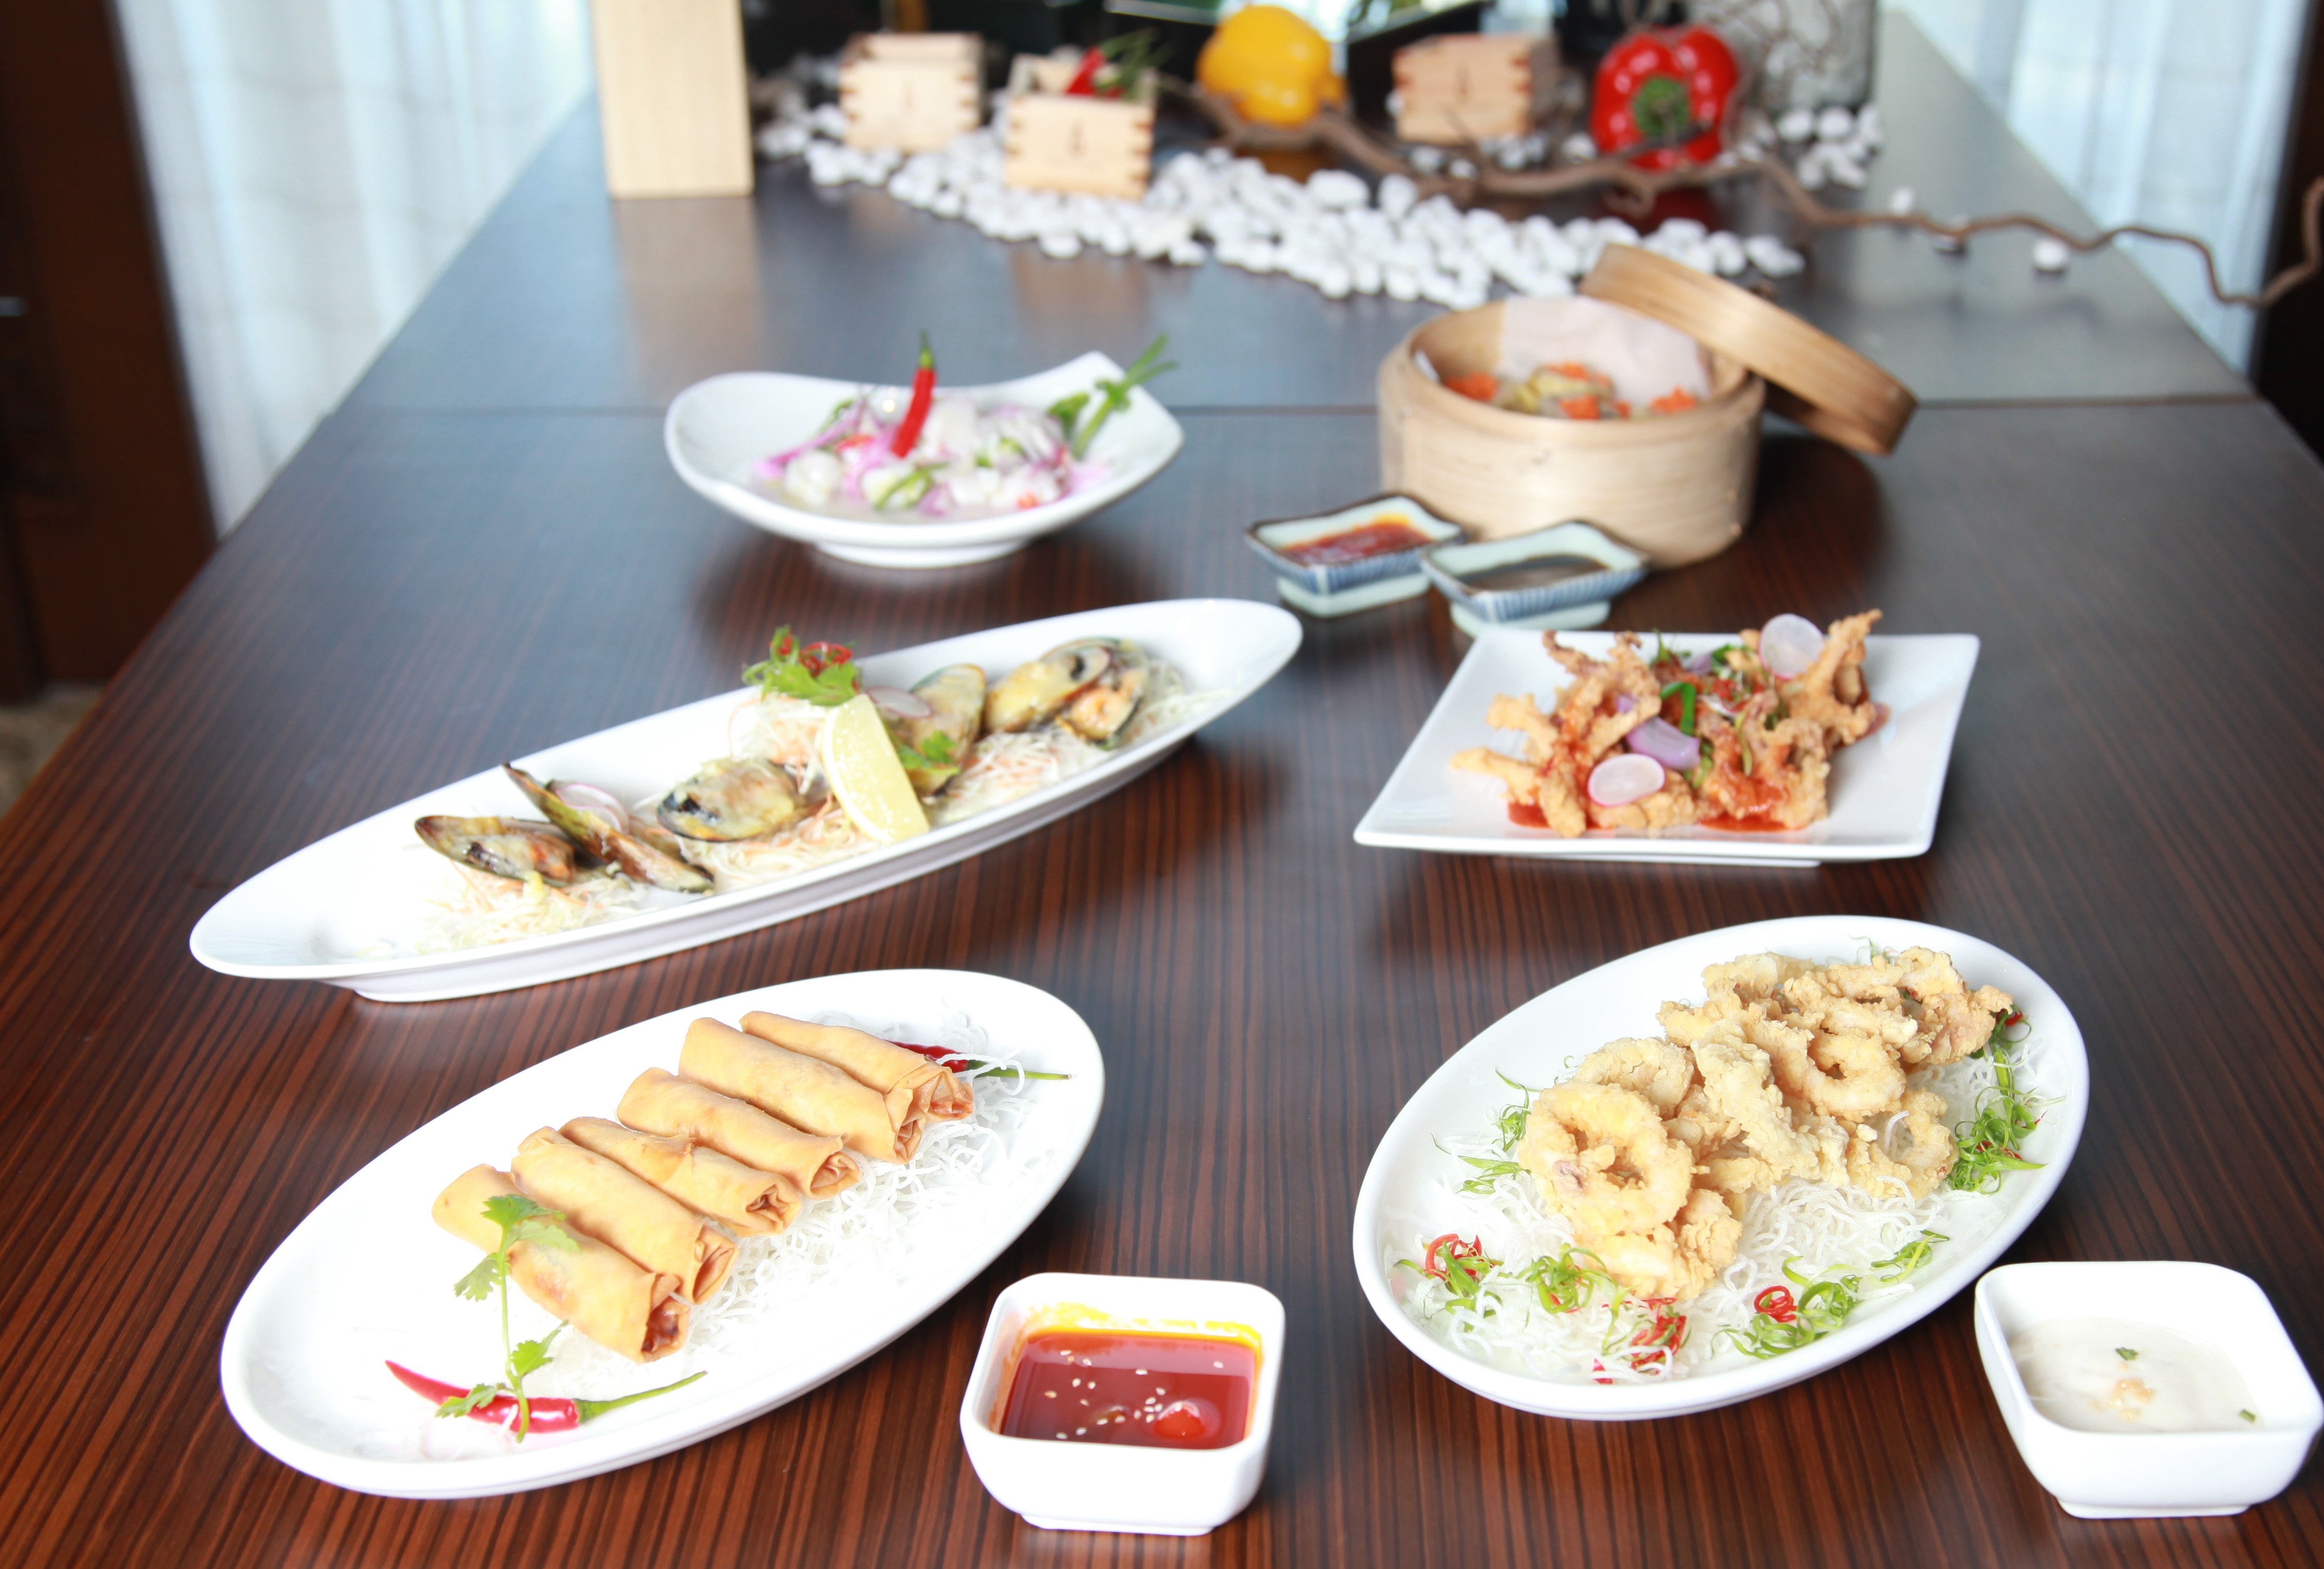
table, restaurant, celebration, decoration, dish, meal, food, salad, fish, breakfast, lunch, cuisine, delicious, buffet, eating, dining, party, tasty, snacks, canape, catering, supper, brunch, prepared, side dish, sense, appetizers, hors d oeuvre